Onancock Historic District

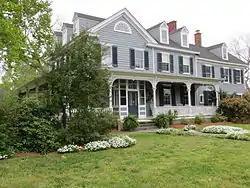
Hopkins-Beechlawn house, Onancock Historic District, April 2013

Onancock Historic District is a national historic district located at Onancock, Accomack County, Virginia. The district encompasses 267 contributing buildings, 2 contributing sites, and 2 contributing objects. It includes most of the historic residential, commercial, and ecclesiastical buildings in the town of Onancock. The buildings represent a variety of popular architectural styles including the Late Victorian, Greek Revival, and Federal styles. Notable buildings include Scott Hall (1778, 1921), Alicia Hopkins House (1830), Harmon House (c. 1825), Holly House (1860), Ingleside (1880s), Dr. Lewis Harmanson House (1899), Harbor Breeze (1912), First National Bank (1894, 1899, 1921), Roseland Theatre (c. 1940), Market Street Methodist Church (1882), Naomi Makemie Presbyterian Church (1895), the Charles E. Cassell designed Holy Trinity Episcopal Church (1882), Onancock Town Hall (c. 1930), Onancock High School (1921), and Onancock Post Office (1936). Located in the district and separately listed are the Cokesbury Church, Hopkins and Brother Store and Ker Place.